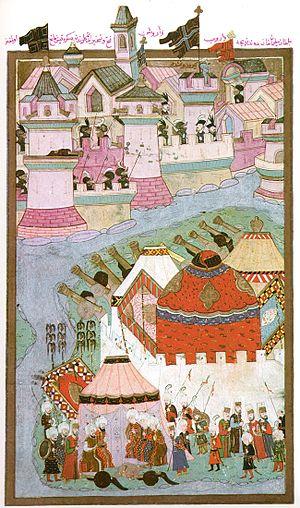
Ferdinand Iᵉʳ, né le 10 mars 1503 à Alcalá de Henares près de Madrid et décédé le 25 juillet 1564 à Vienne en Autriche, issu de la maison de Habsbourg, est empereur romain germanique de 1556 à 1564. En 1521, il devient souverain des territoires héréditaires des Habsbourg en tant qu'archiduc d'Autriche ; en 1526, il devient roi de Bohême, de Hongrie et de Croatie. Élu roi des Romains en 1531, du vivant de son frère aîné Charles Quint, il est le dernier roi germanique à avoir été couronné à Aix-la-Chapelle.